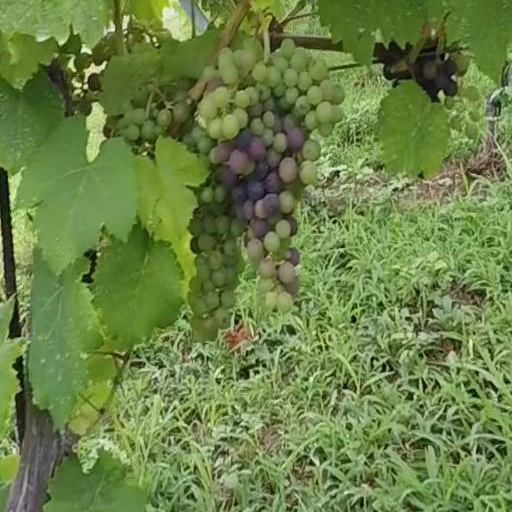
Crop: grape